Runic transliteration and transcription

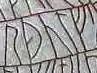
The a and the þ rune in ligature on the Rök runestone

It is practically impossible to render the runes in all the various ways that they appear in the inscriptions, and so the way they look has to be presented in pictures and in drawings.